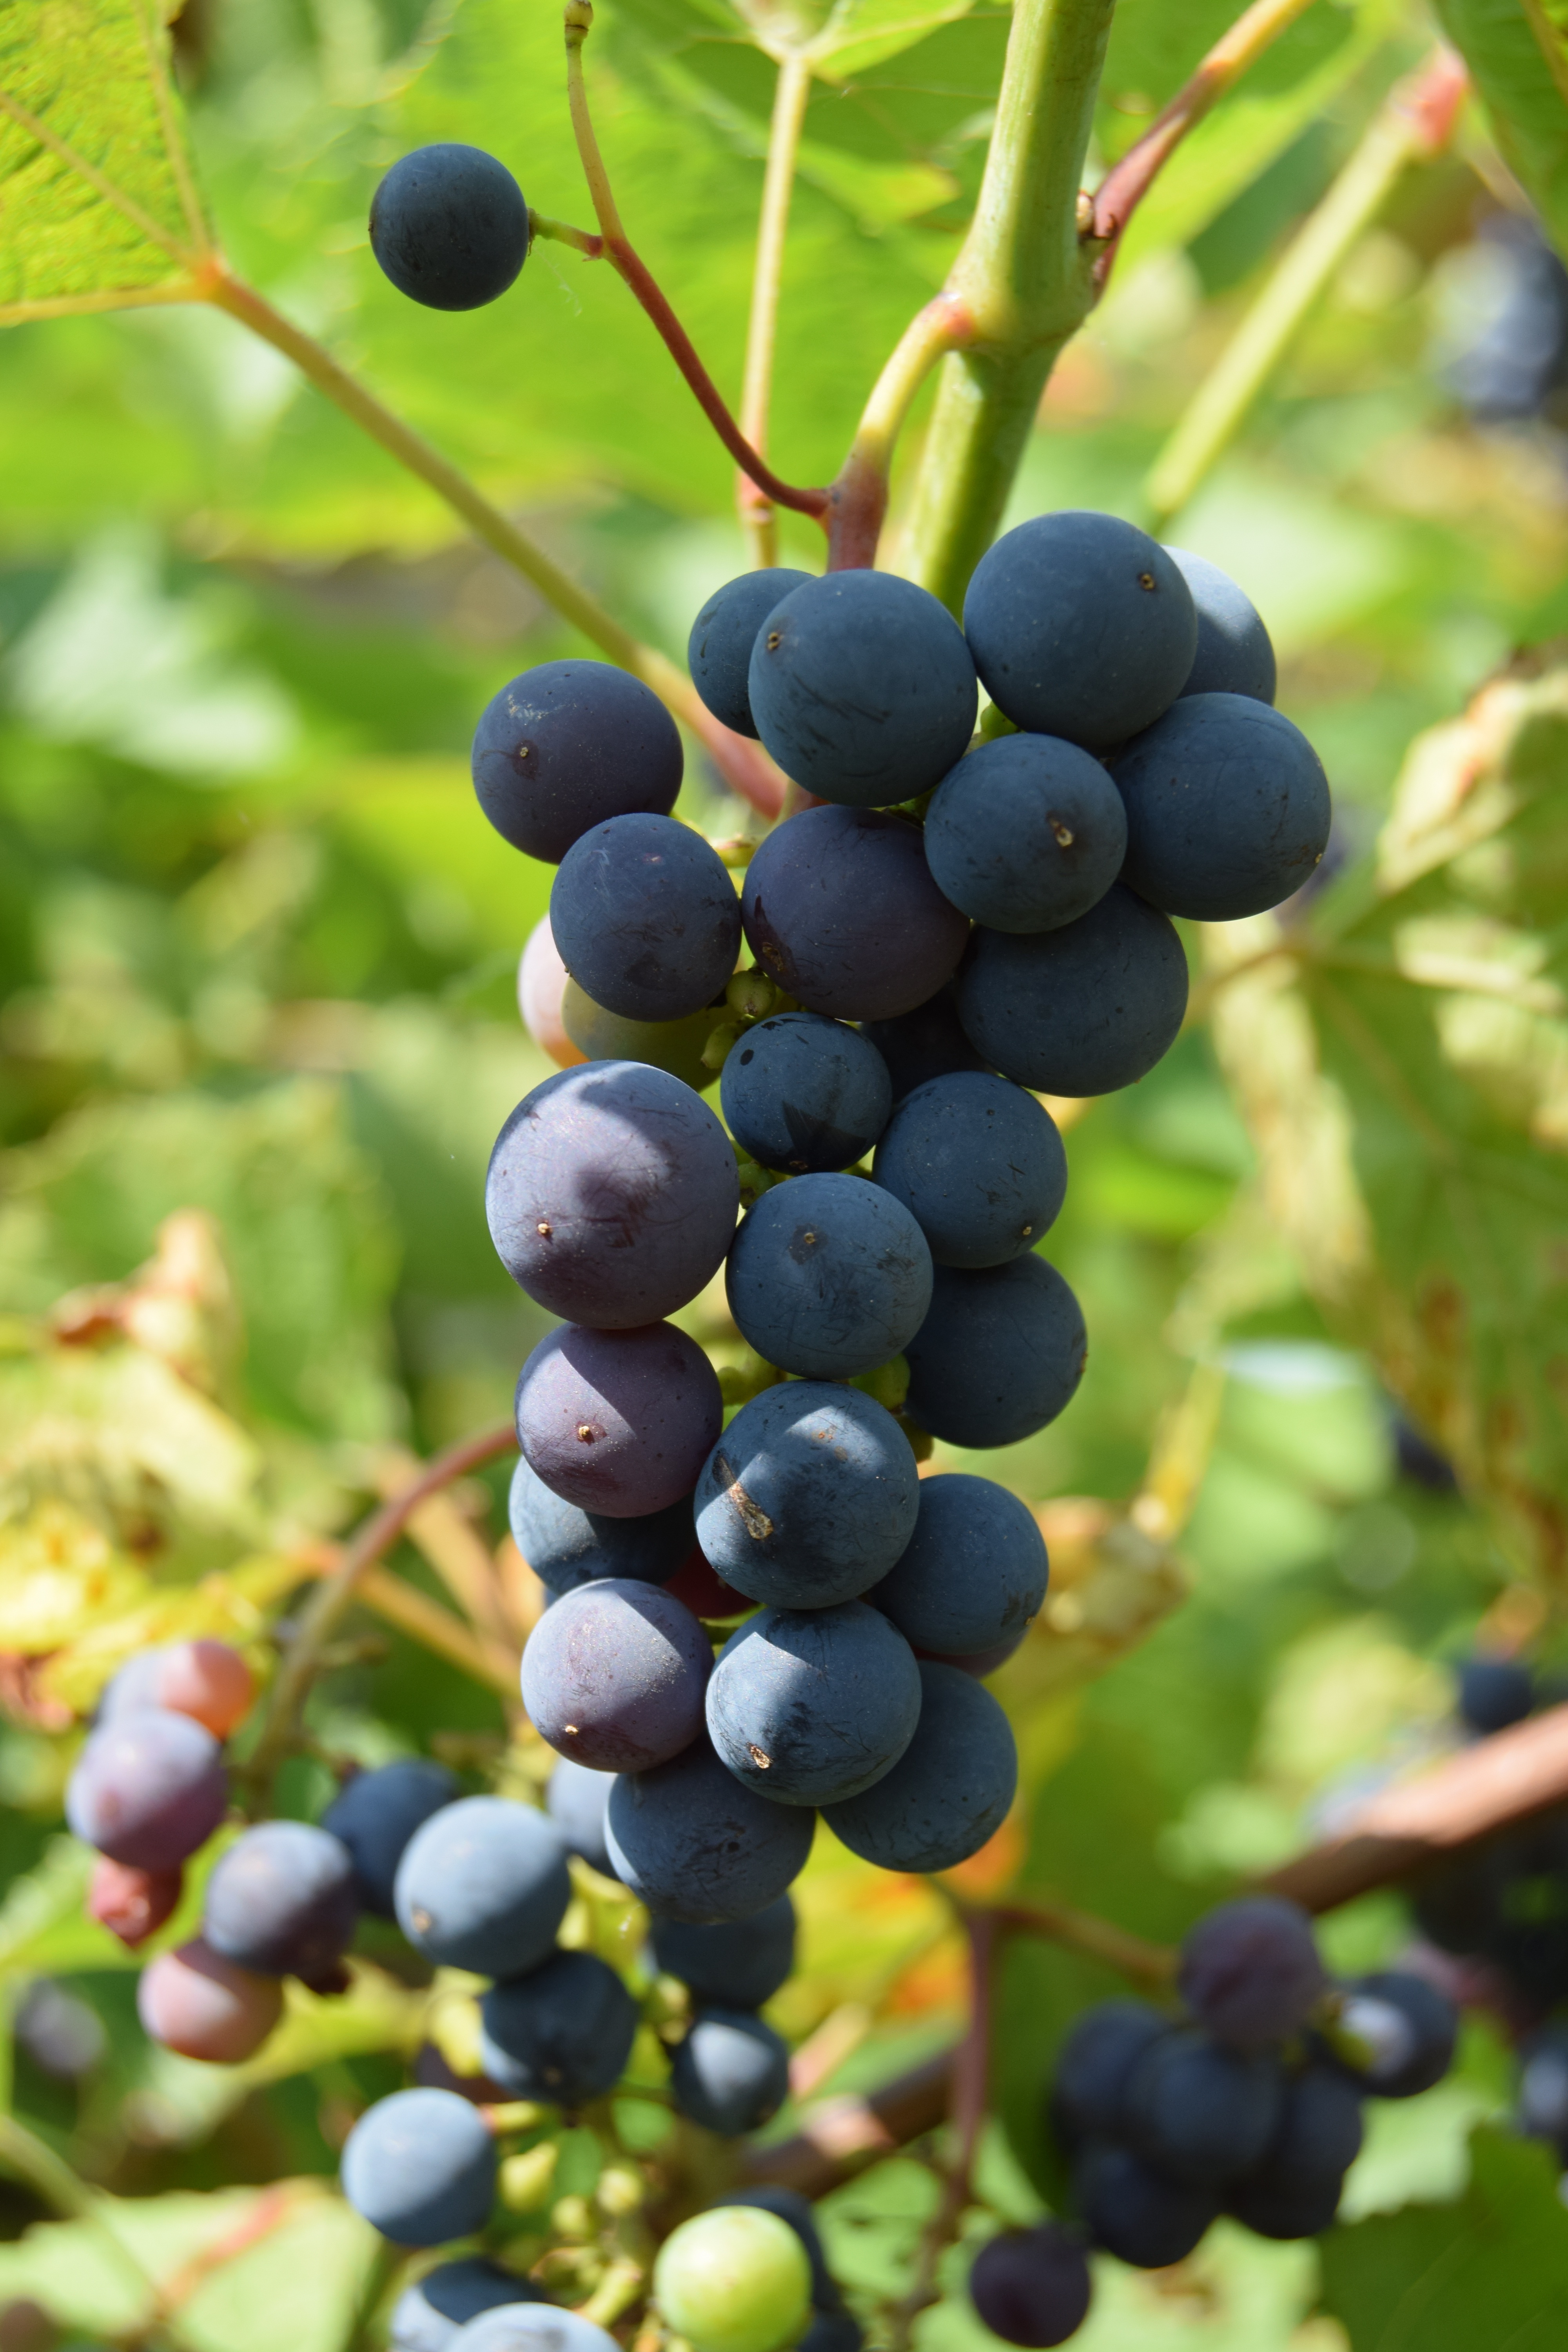
nature, plant, grape, wine, fruit, berry, food, produce, agriculture, vines, shrub, grapes, healthy food, flowering plant, vitis, the cultivation of, bilberry, damson, land plant, grapevine family, zante currant